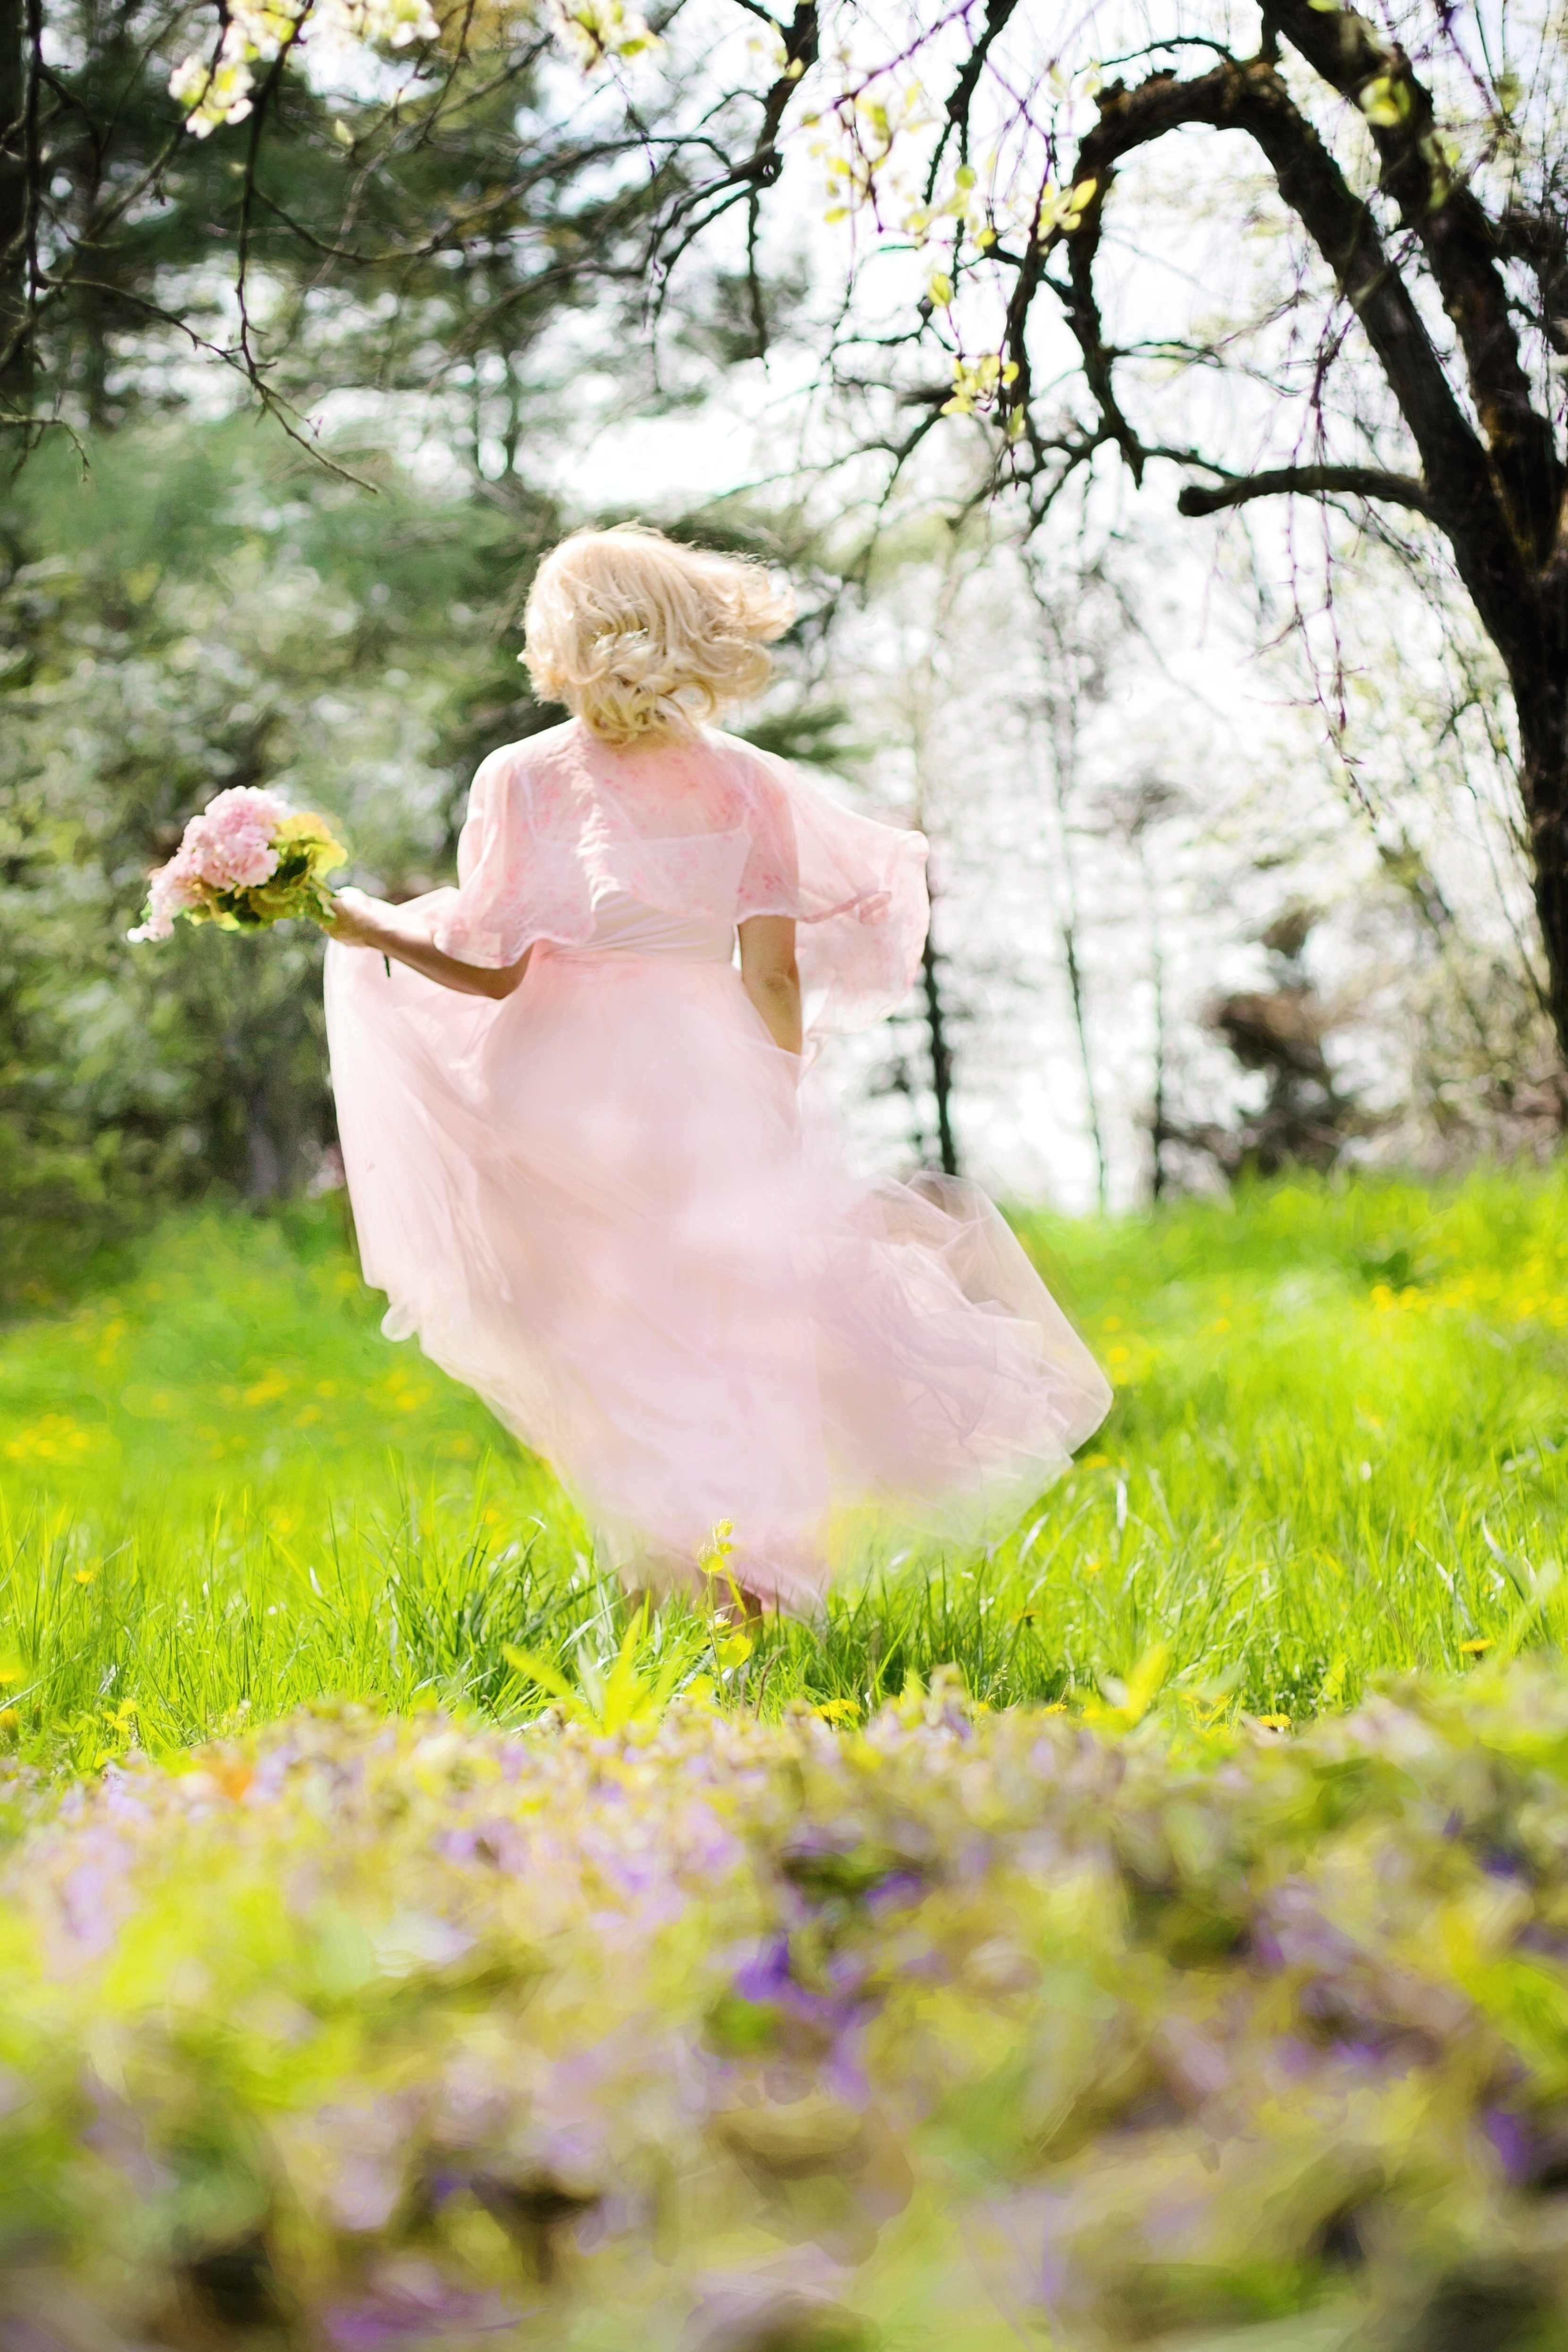
grass, plant, woman, lawn, photography, meadow, sunlight, flower, running, summer, female, young, spring, green, autumn, pink, season, cheerful, dress, happy, lovely, woodland, pink dress, lovely woman